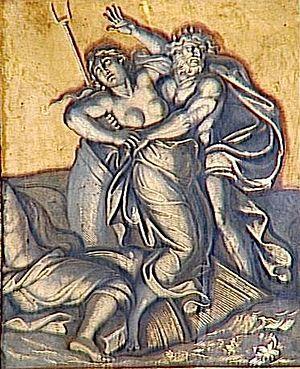
PLUTON ENLEVANT PROSERPINE